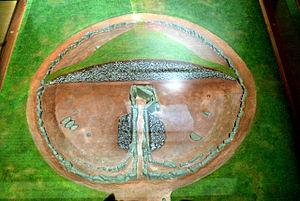
Bryn Celli Ddu est un site préhistorique situé sur l'île d'Anglesey, près de Llanddaniel Fab, au Pays de Galles. Son nom signifie "le monticule dans le bosquet sombre". Ce site a été fouillé par les archéologues en 1928-1929. Les visiteurs peuvent pénétrer à l'intérieur du monticule par un couloir de pierre donnant accès à la chambre funéraire. Il constitue la pièce maîtresse de l'un des principaux monuments néolithiques entretenu par Cadw, la Direction des monuments historiques du Pays de Galles. Bryn Celli Ddu retient l'attention en raison de nombreuses particularités : la présence d'un mystérieux pilier à l'intérieur de la chambre funéraire, la présence d'une "pierre à motif" qui dessine des serpentins sinueux, le fait que le site avait d'abord été un henge entouré d'un cercle de pierre et qu'il ait pu être utilisé pour calculer la date du solstice d'été, et enfin la présence de tout un cimetière néolithique, révélé en 2017, autour du monument principal.